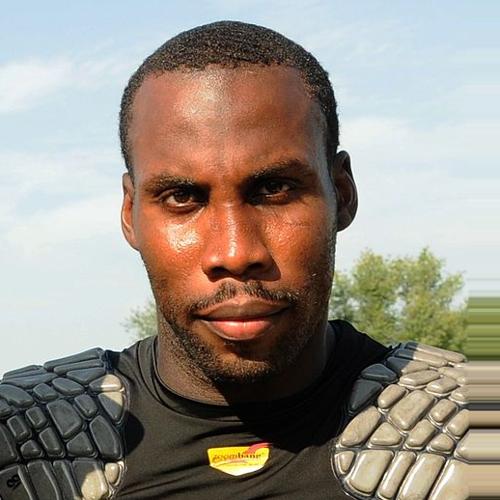
Age: 29